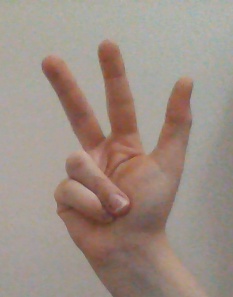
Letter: al